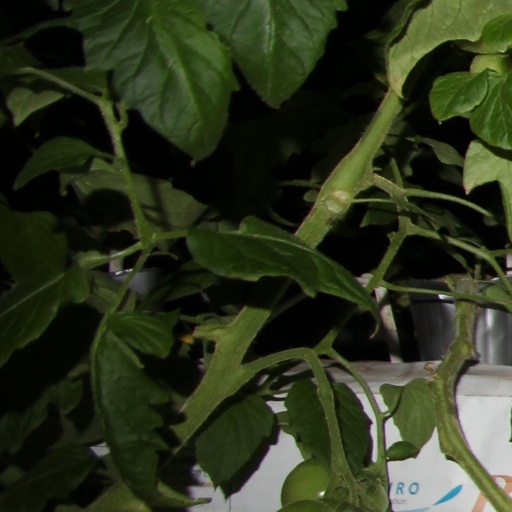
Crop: tomato